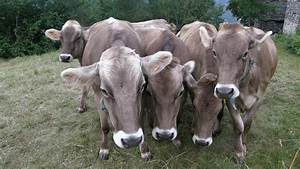
Label: cow